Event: Nepal Earthquake
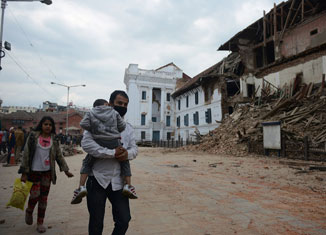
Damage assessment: damage